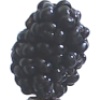
Label: mulberry